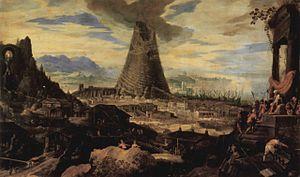
Le thème lié à la recherche de la langue parlée par les personnages mythiques des textes fondateurs des religions abrahamiques, Adam et Ève, a passionné les érudits travaillant sur le fait religieux.
L’histoire de la tour de Babel est un épisode biblique rapporté dans la parashat Noa'h, dans le Livre de la Genèse Gn 11,1-9, peu après l'épisode du Déluge.